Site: brandenburg
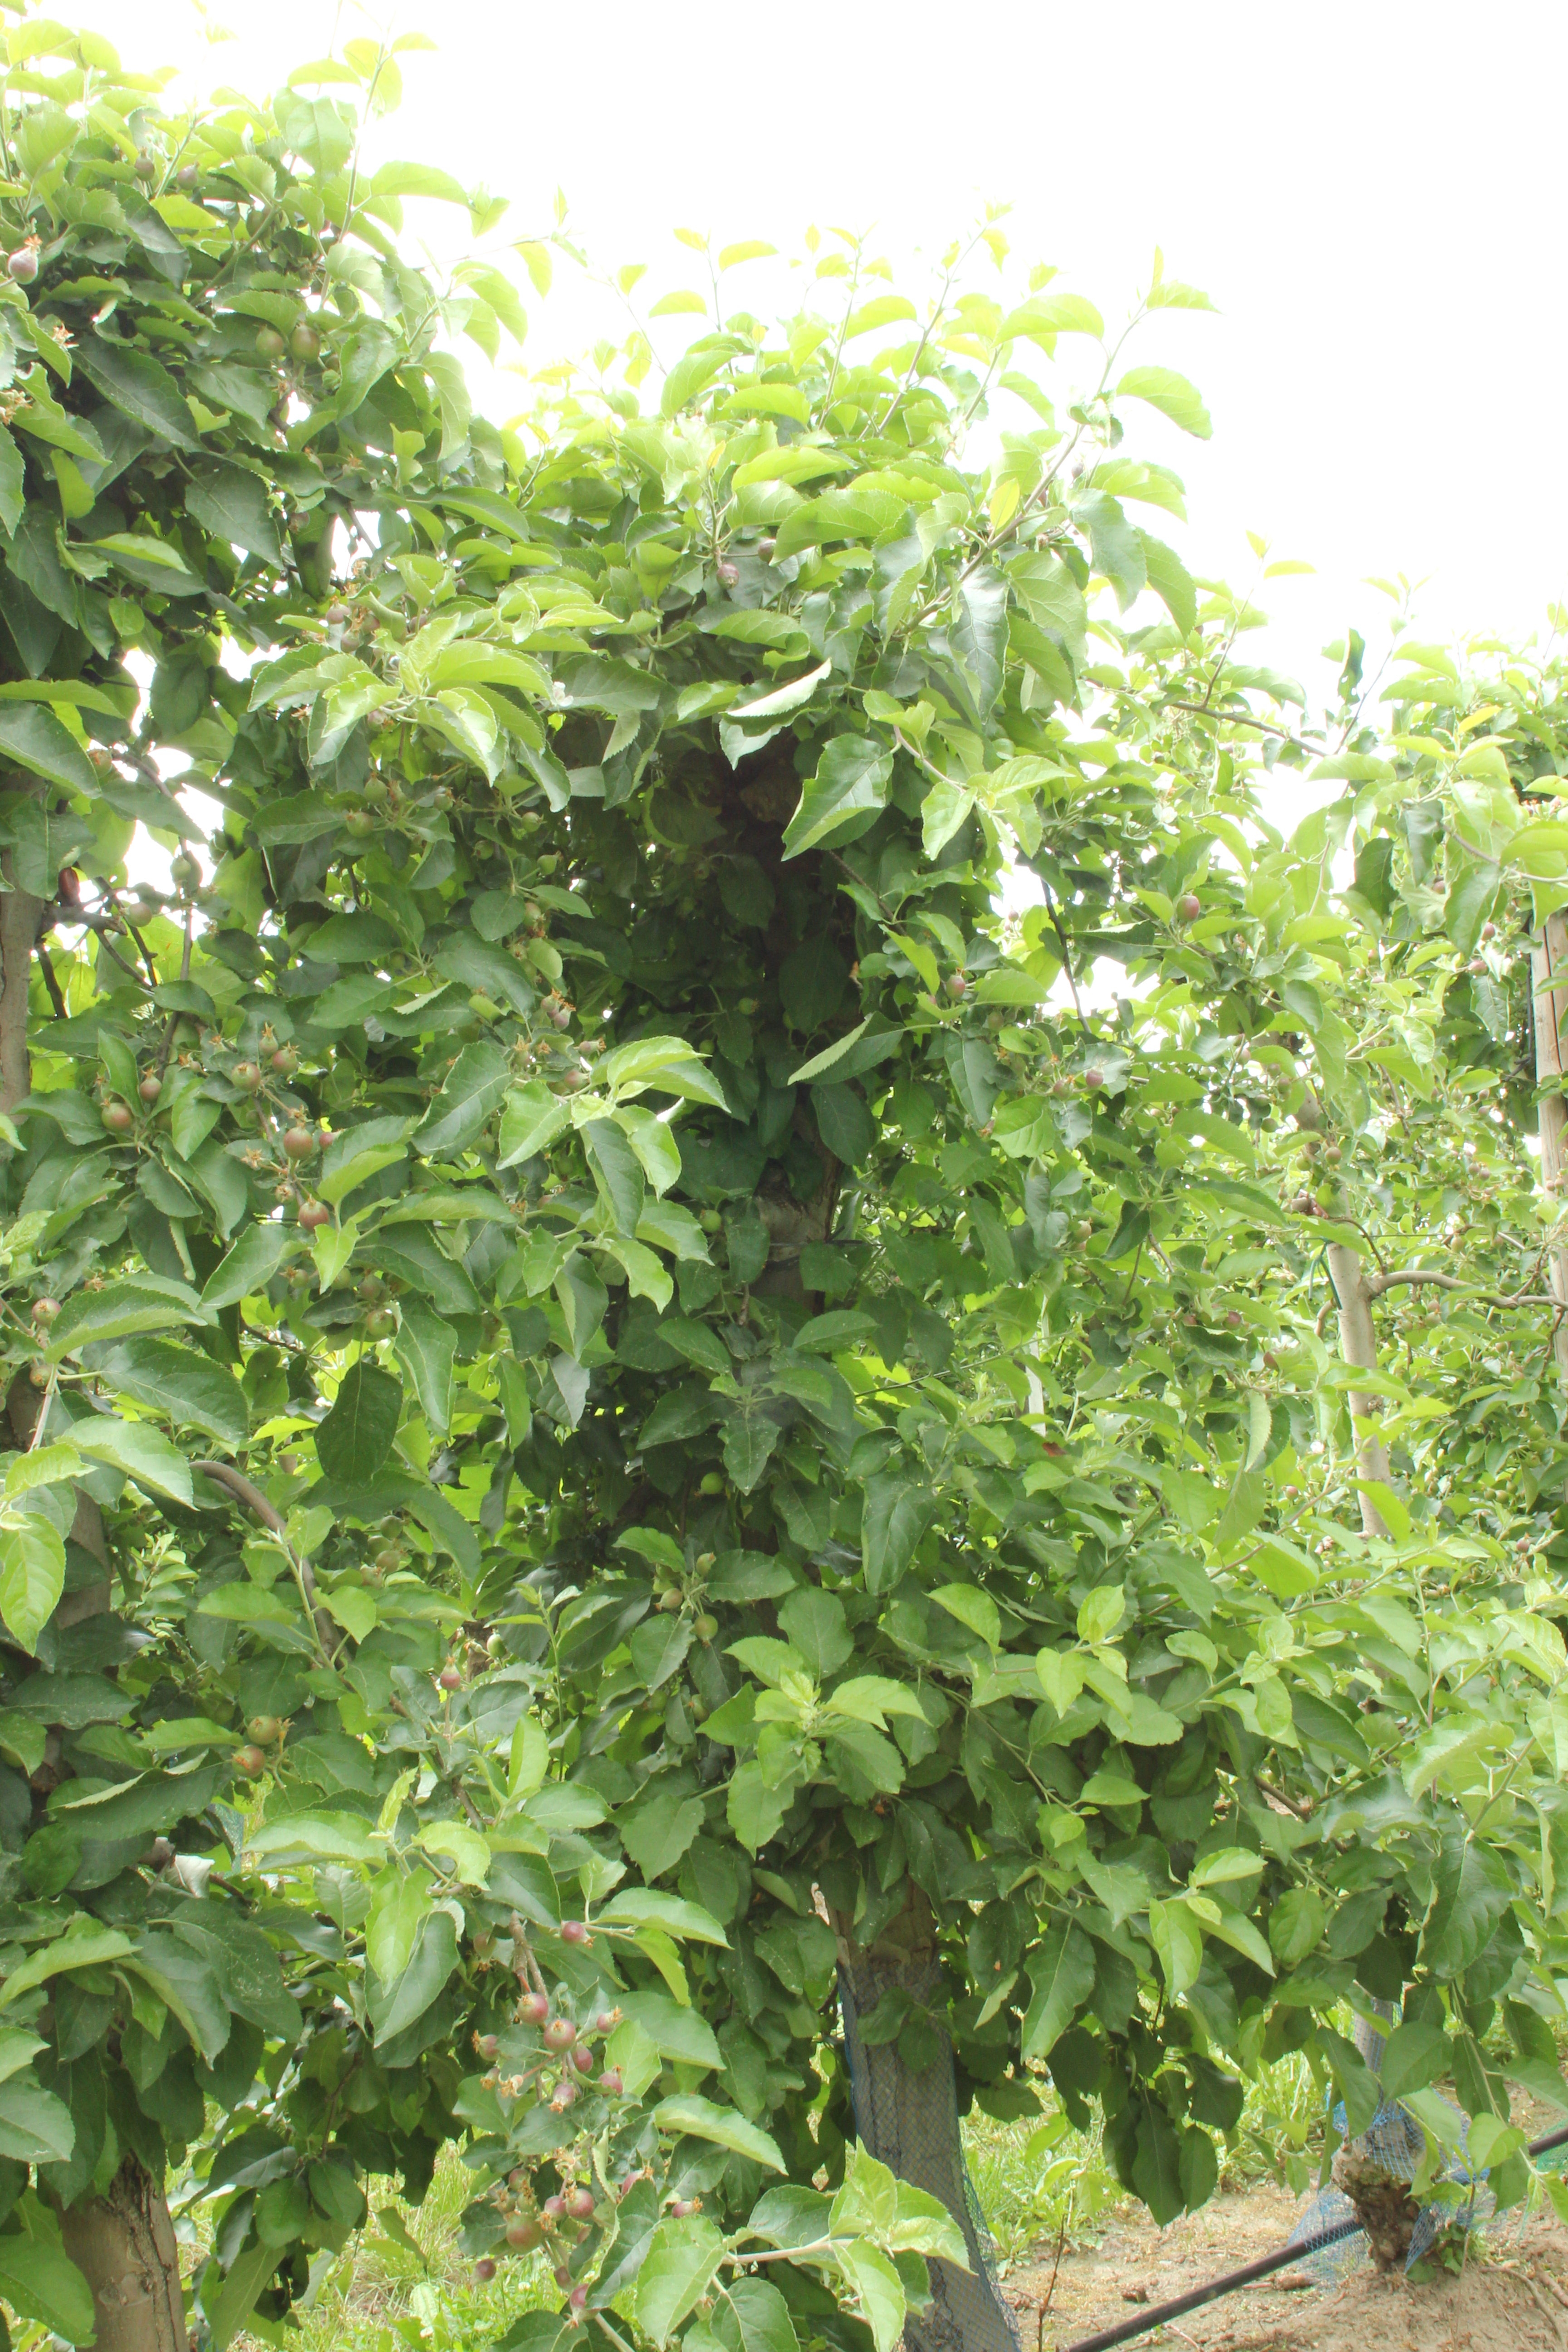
Growth stage (BBCH 72): Development of fruit